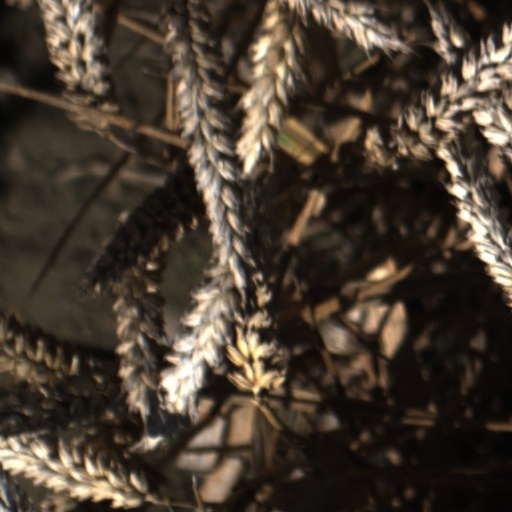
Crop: wheat